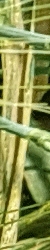
Label: Wheat___Yellow_Rust